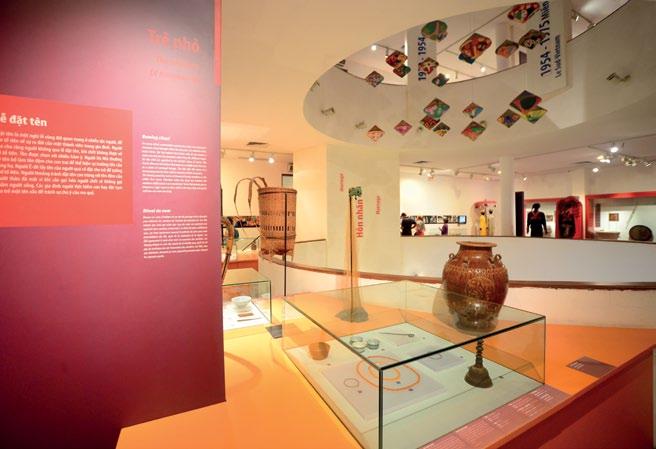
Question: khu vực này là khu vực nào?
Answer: khu vực này là một viện bảo tàng